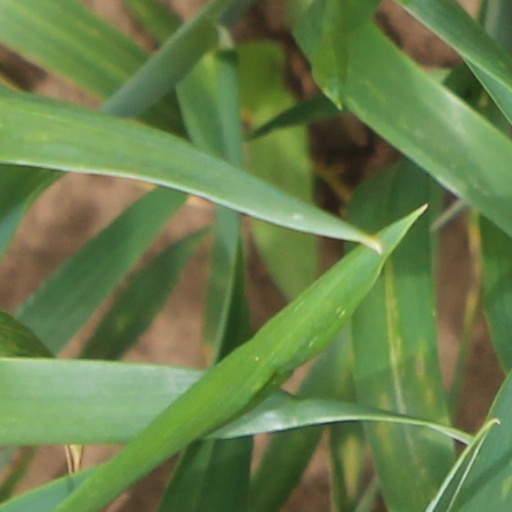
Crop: wheat